Dunlin

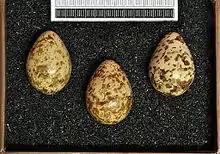
Eggs, Collection Museum Wiesbaden, Germany

The nest is a shallow scrape on the ground lined with vegetation, into which typically four eggs are laid and incubated by the male and female parents. Chicks are precocial, but are brooded during early development. They start to fly at approximately three weeks of age. The majority of brood care is provided by the male, as the female deserts the brood and often leaves the breeding area.